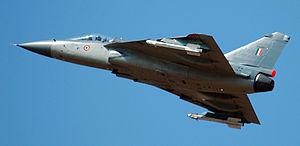
La force aérienne Indienne est la composante aérienne des forces armées indiennes. Fondée en 1932, elle regroupe en 2007 près de 170 000 membres et dispose de 1 300 aéronefs.